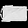
Label: Bag